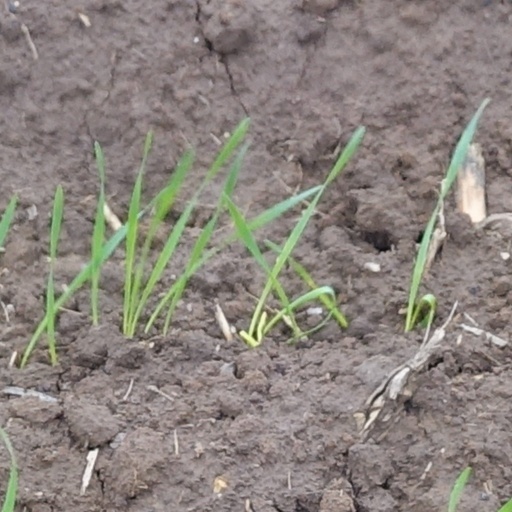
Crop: wheat